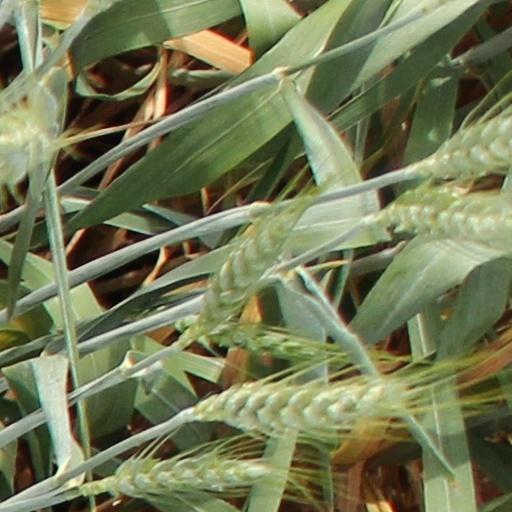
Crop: wheat